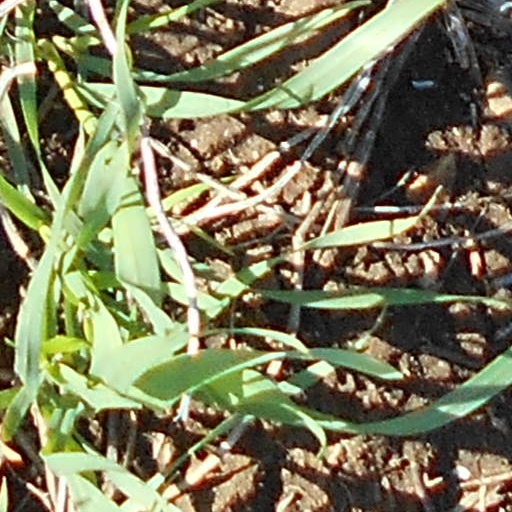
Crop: wheat